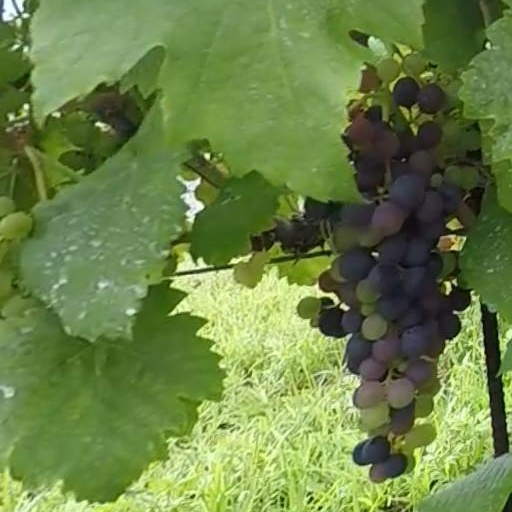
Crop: grape